National Cherry Blossom Festival

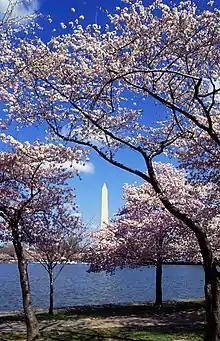
The Washington Monument, as seen from West Potomac Park across the Tidal Basin

To further build on the growing goodwill between Japan and the U.S. based on the giving of the Cherry Blossom Trees in 1912, one of Prince Iyesato Tokugawa's close friends and political allies, Baron Eiichi Shibusawa, visited the U.S. in 1915. The 1915 photo illustration presented to the right presents Shibusawa attending a large banquet in New York City that was held in his honor. The host of this banquet is Jōkichi Takamine, the successful Japanese-American community activist and businessman who first offered to purchase the cherry blossom trees and have this gift diplomatically come from the nation of Japan. Former President William Howard Taft is also in attendance at this event showing respect for Baron Shibusawa. It was President Taft and his wife who officially received the gift of the cherry blossom trees from the representatives of Japan three years earlier.